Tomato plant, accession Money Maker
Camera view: horizontal (90 deg, fisheye); turntable rotation: 240 degrees
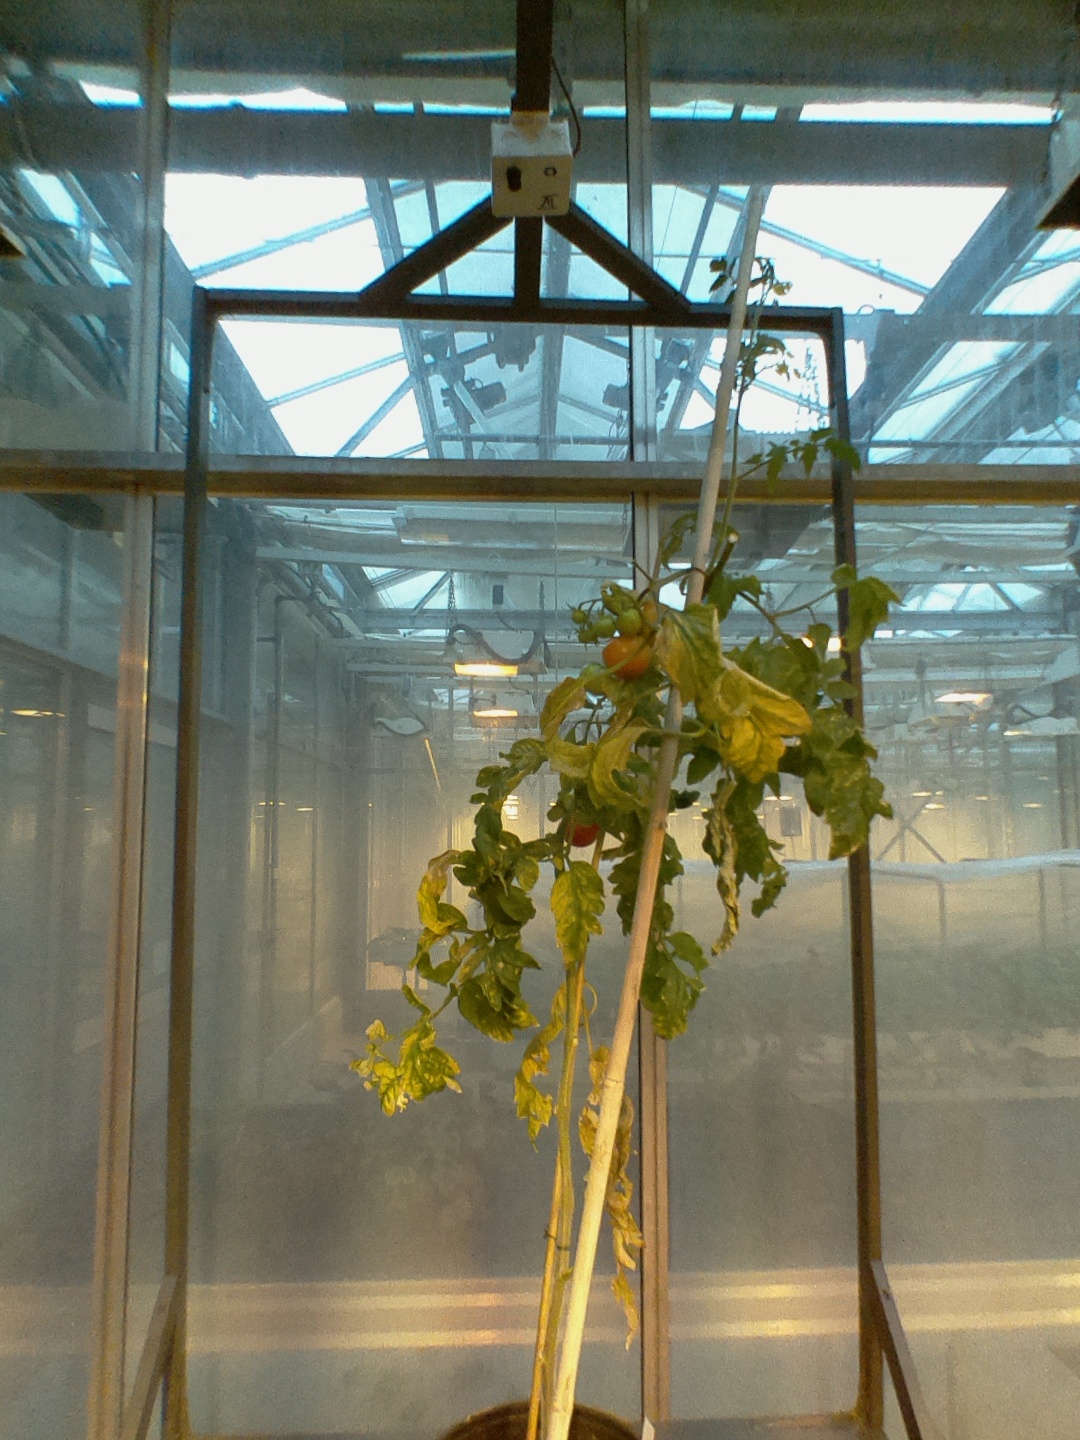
BBCH growth stage 81: 10%-20% of fruits show typical fully ripe color